European influence in Afghanistan

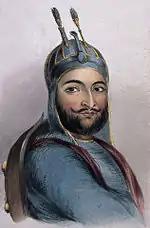
Prince Akbar Khan, son of Dost Mohammad Khan.

In addition to this rivalry between Britain and Russia, there were two specific reasons for British concern over Russia's intentions. First was the Russian influence at the Iranian court, which prompted the Russians to support Iran in its attempt to take Herat, historically the western gateway to Afghanistan and northern India. In 1837 Iran advanced on Herat with the support and advice of Russian officers. The second immediate reason was the presence in Kabul in 1837 of a Russian agent, Yan Vitkevich, who was ostensibly there, as was the British agent Alexander Burnes, for commercial discussions.